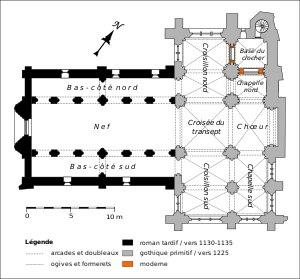
L'église Saint-Pierre-et-Saint-Paul est une église catholique paroissiale située à Villers-Saint-Paul, en France. Comme nombre d'églises médiévales de la région, elle associe une nef romane du XIIᵉ siècle à un chœur gothique du XIIIᵉ siècle, mais les deux parties bien distinctes présentent des particularités qui rendent l'église unique en son ensemble. La position du clocher entre croisillon nord et chœur est inhabituelle pour la région. La nef possède un portail monumental roman à la multiple archivolte, et surtout des corniches dont non seulement les modillons sont sculptés, mais également les intervalles, avec les motifs les plus divers. À l'intérieur, les grandes arcades ouvrant sur les bas-côtés sont parmi les premières du département à être en tiers-point, et elles retombent sur des chapiteaux d'une sculpture archaïque, avec également une multitude de motifs. Le chœur, qui forme un ensemble homogène avec le transept, se caractérise par son plan, avec des croisillons et des chapelles latérales de deux travées successives chacun au lieu d'une seule, et par la diversité des types de fenêtres et l'abondance de l'éclairage.